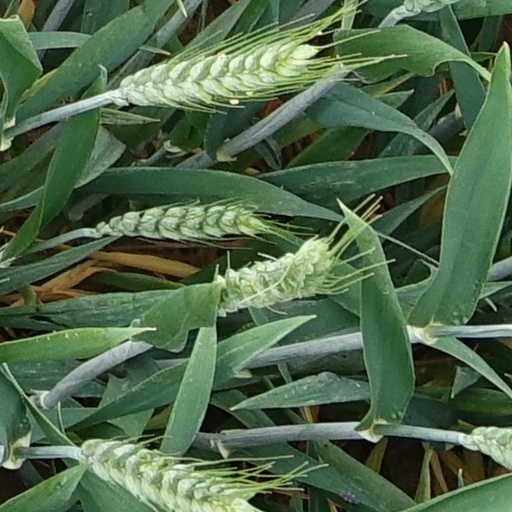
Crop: wheat